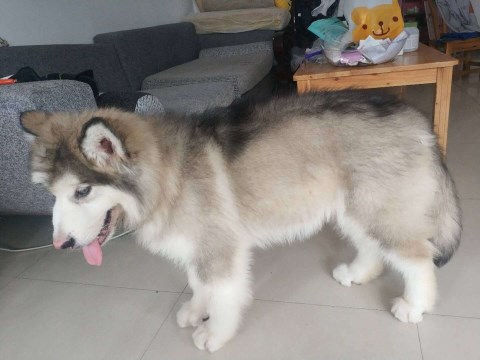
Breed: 1324-n000004-malamute